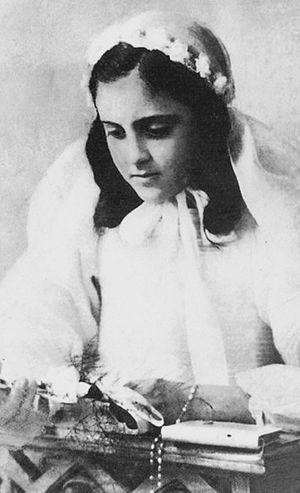
Margarita Carrera Molina est une philosophe, professeure et écrivaine guatémaltèque. Elle est membre de l'Académie guatémaltèque du langage et lauréate du Prix national de littérature Miguel Ángel Asturias en 1996.